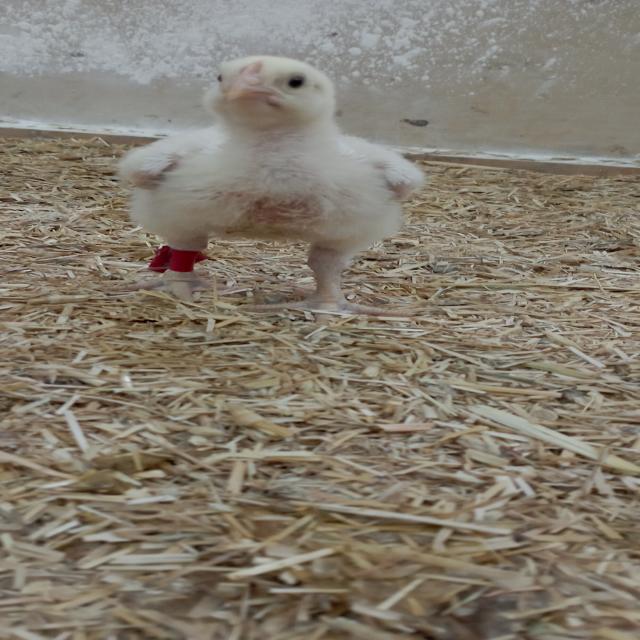
Weight: 344 g